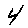
Label: 4